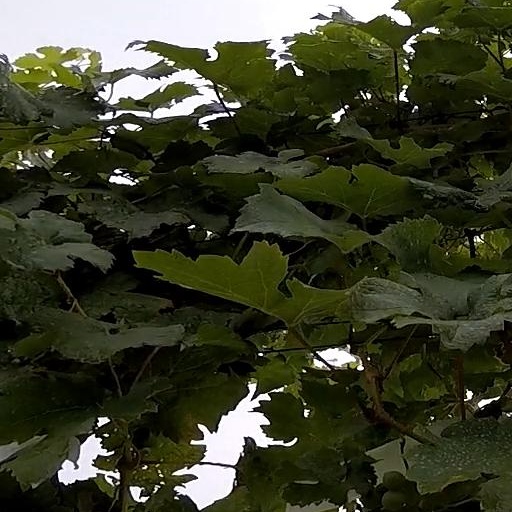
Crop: grape